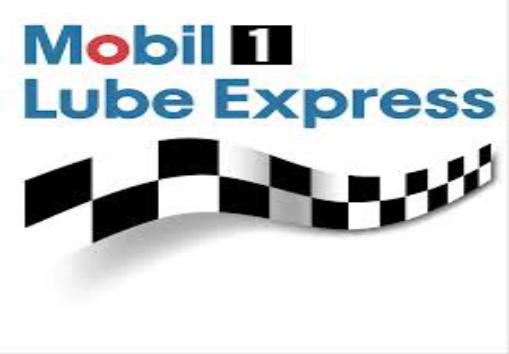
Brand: mobil
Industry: Necessities